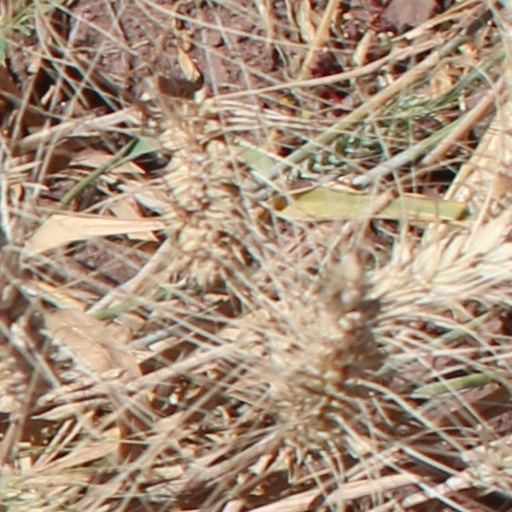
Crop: wheat